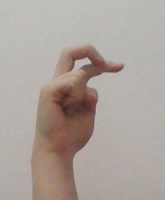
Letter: zay